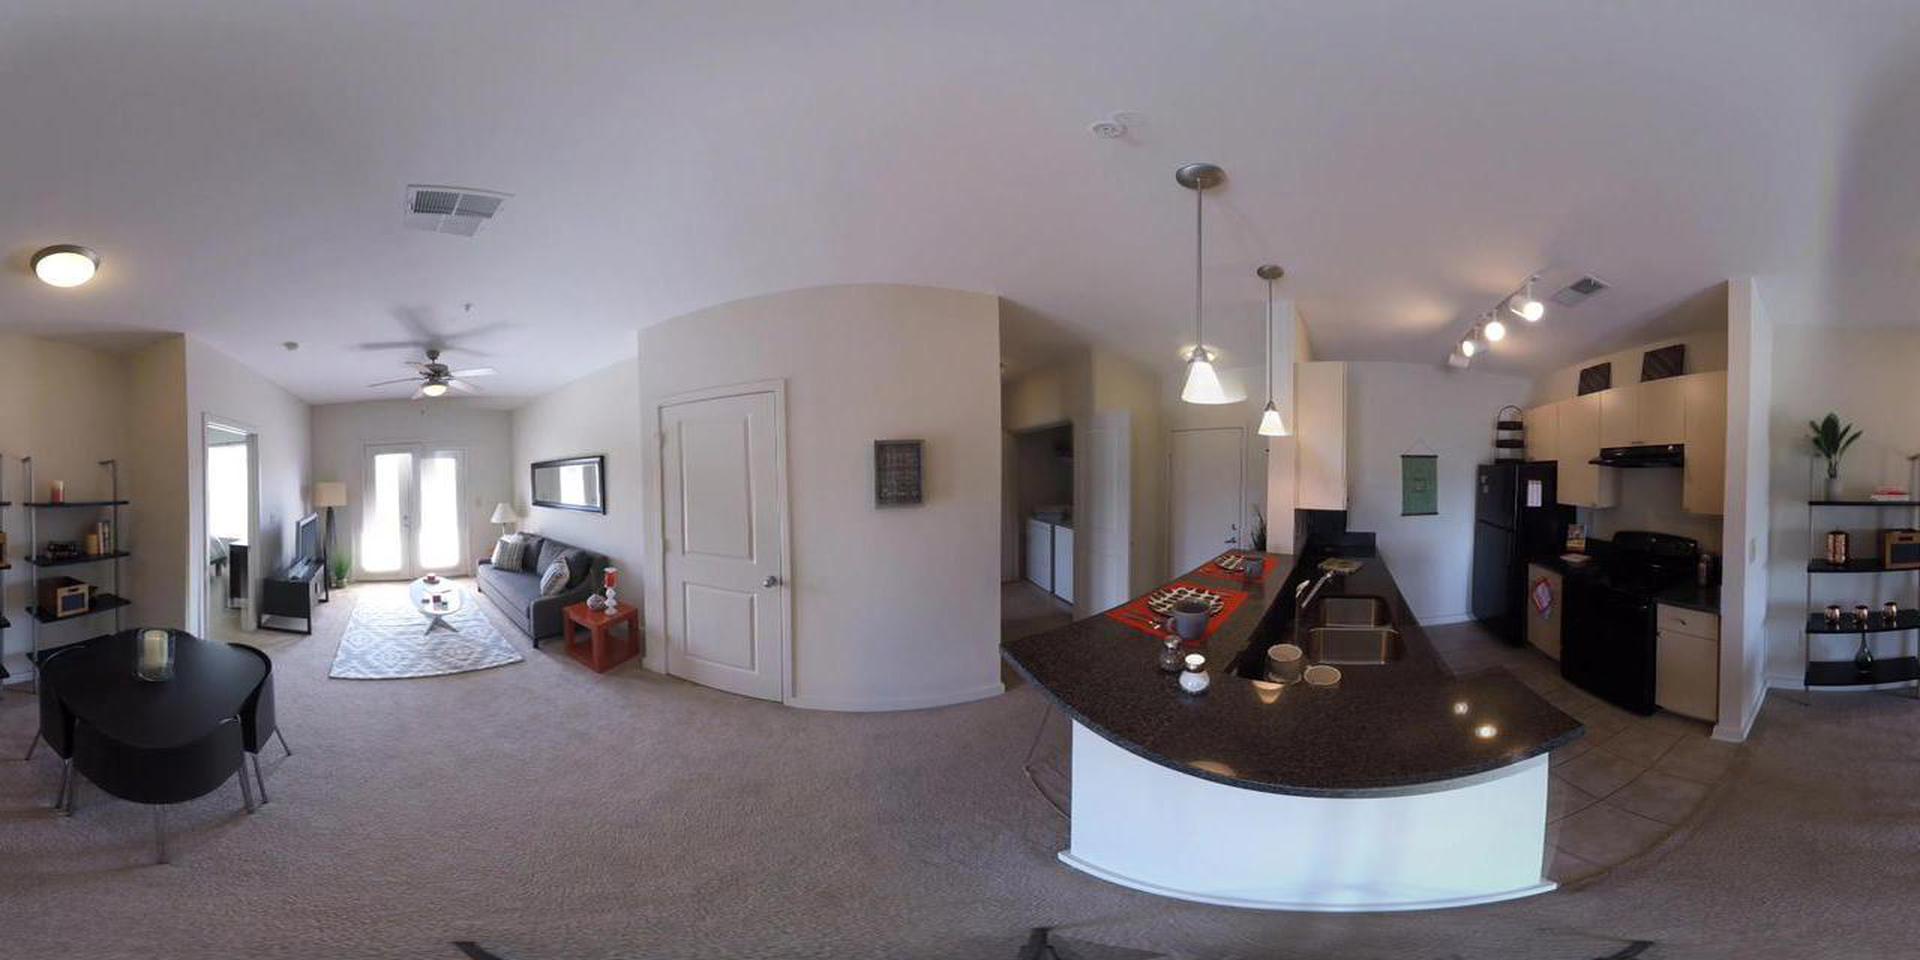
Referred object: the mirror on the sofa

Referred object: the gray sofa

Referred object: the TV opposite the sofa